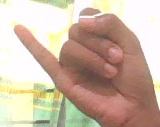
ASL sign: J